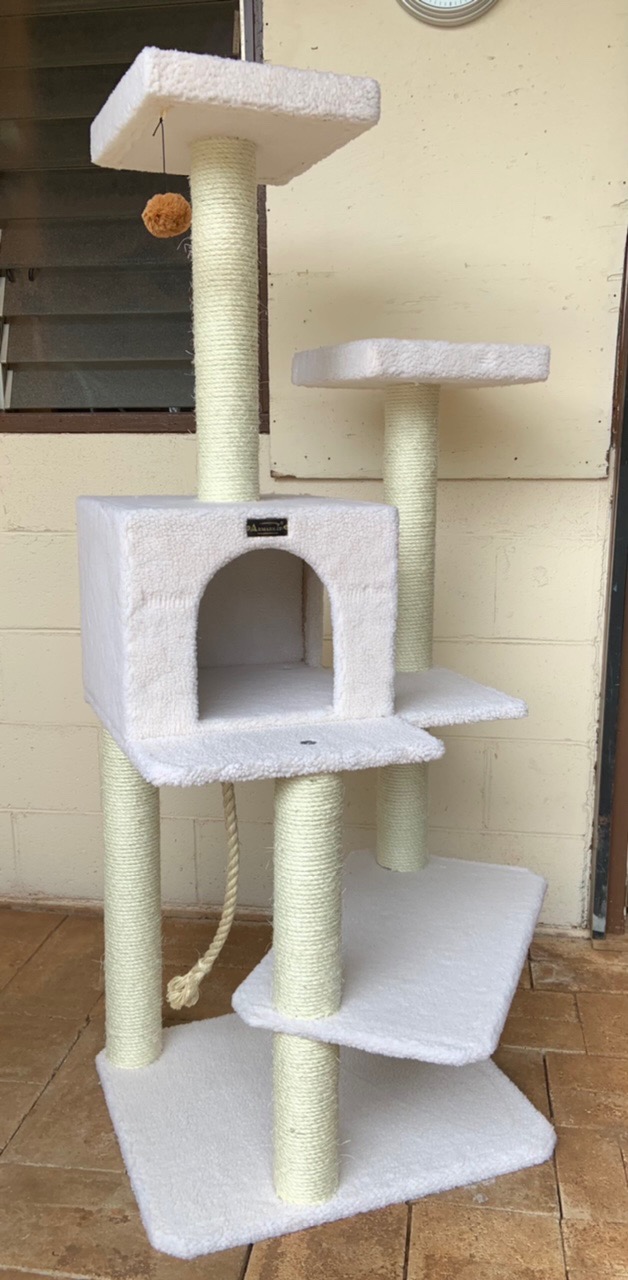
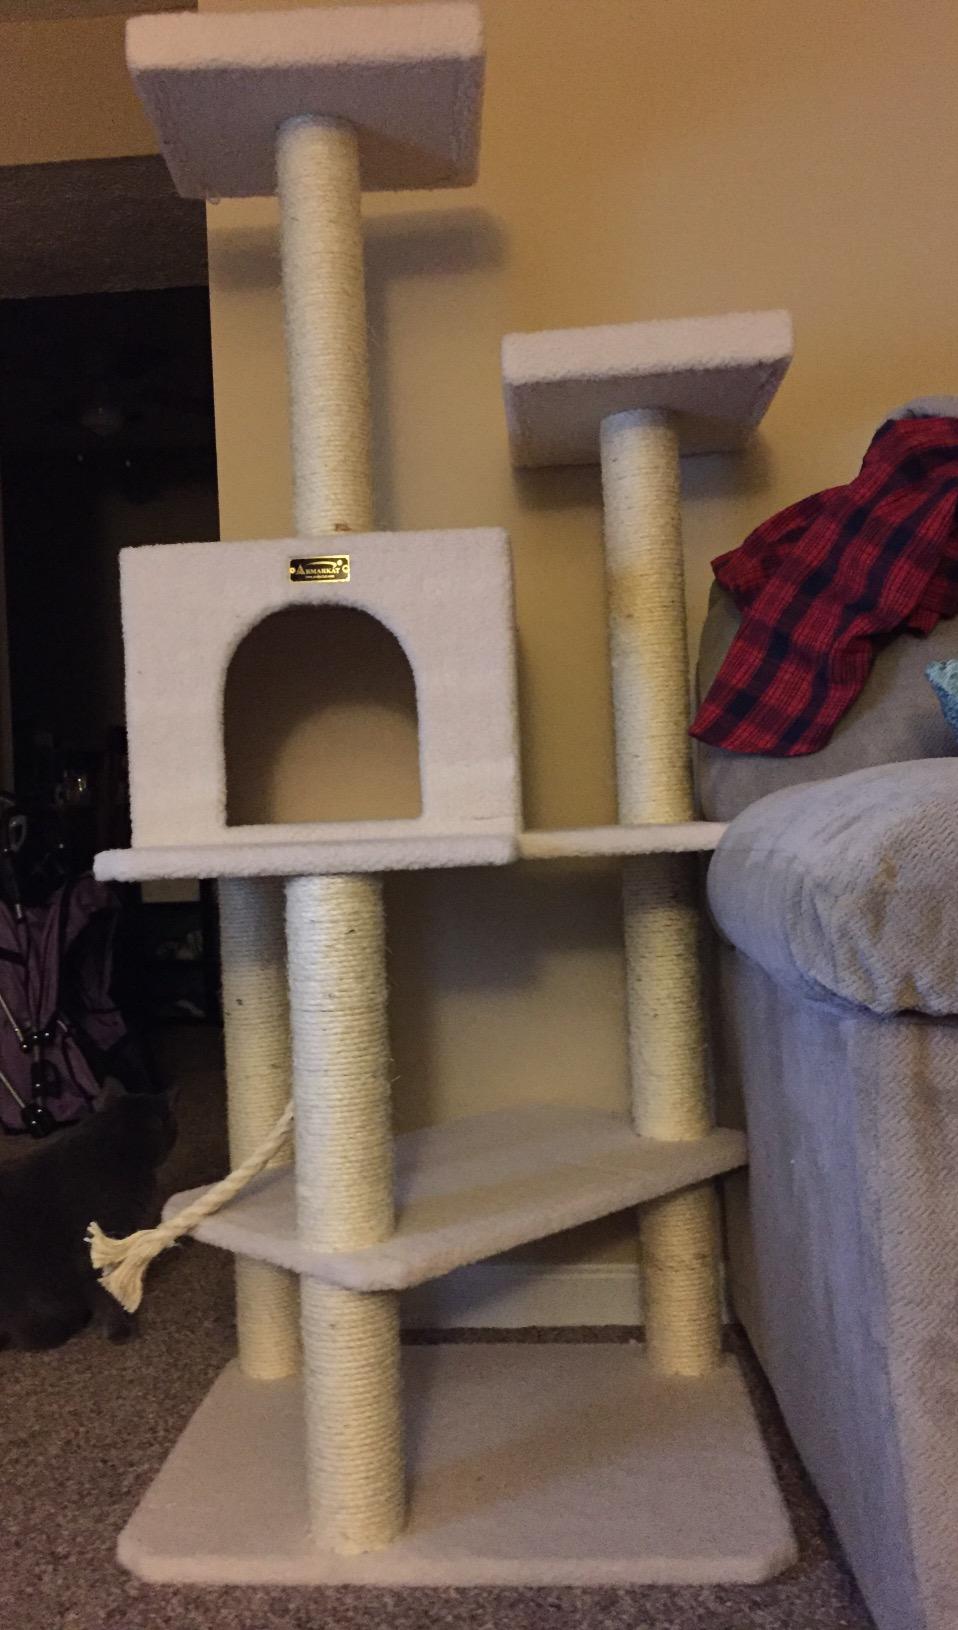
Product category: items_cat tree
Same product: yes